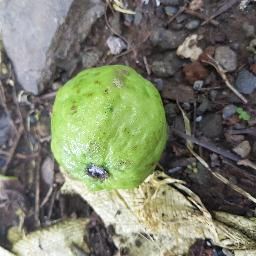
Fruit: Guava
Quality: Good